The Summoning (film)

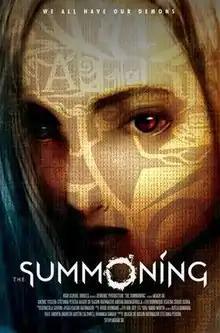
Official Poster

The Summoning is a Sri Lankan horror short film written and directed by Akash Sunethkumara. It premiered on the 26 October 2018 and was released on YouTube and Vimeo the same Halloween.